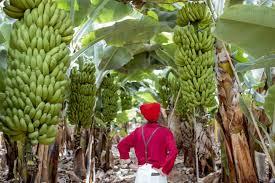
Mkulima amevalia shati nyekundu na suruali nyeupe. Amesimama katikati ya shamba iliyojaa migomba ya ndizi iliyokomaa. Ndizi zake ziko tayari kuvunwa. Hii ni taswira ya kilimo.